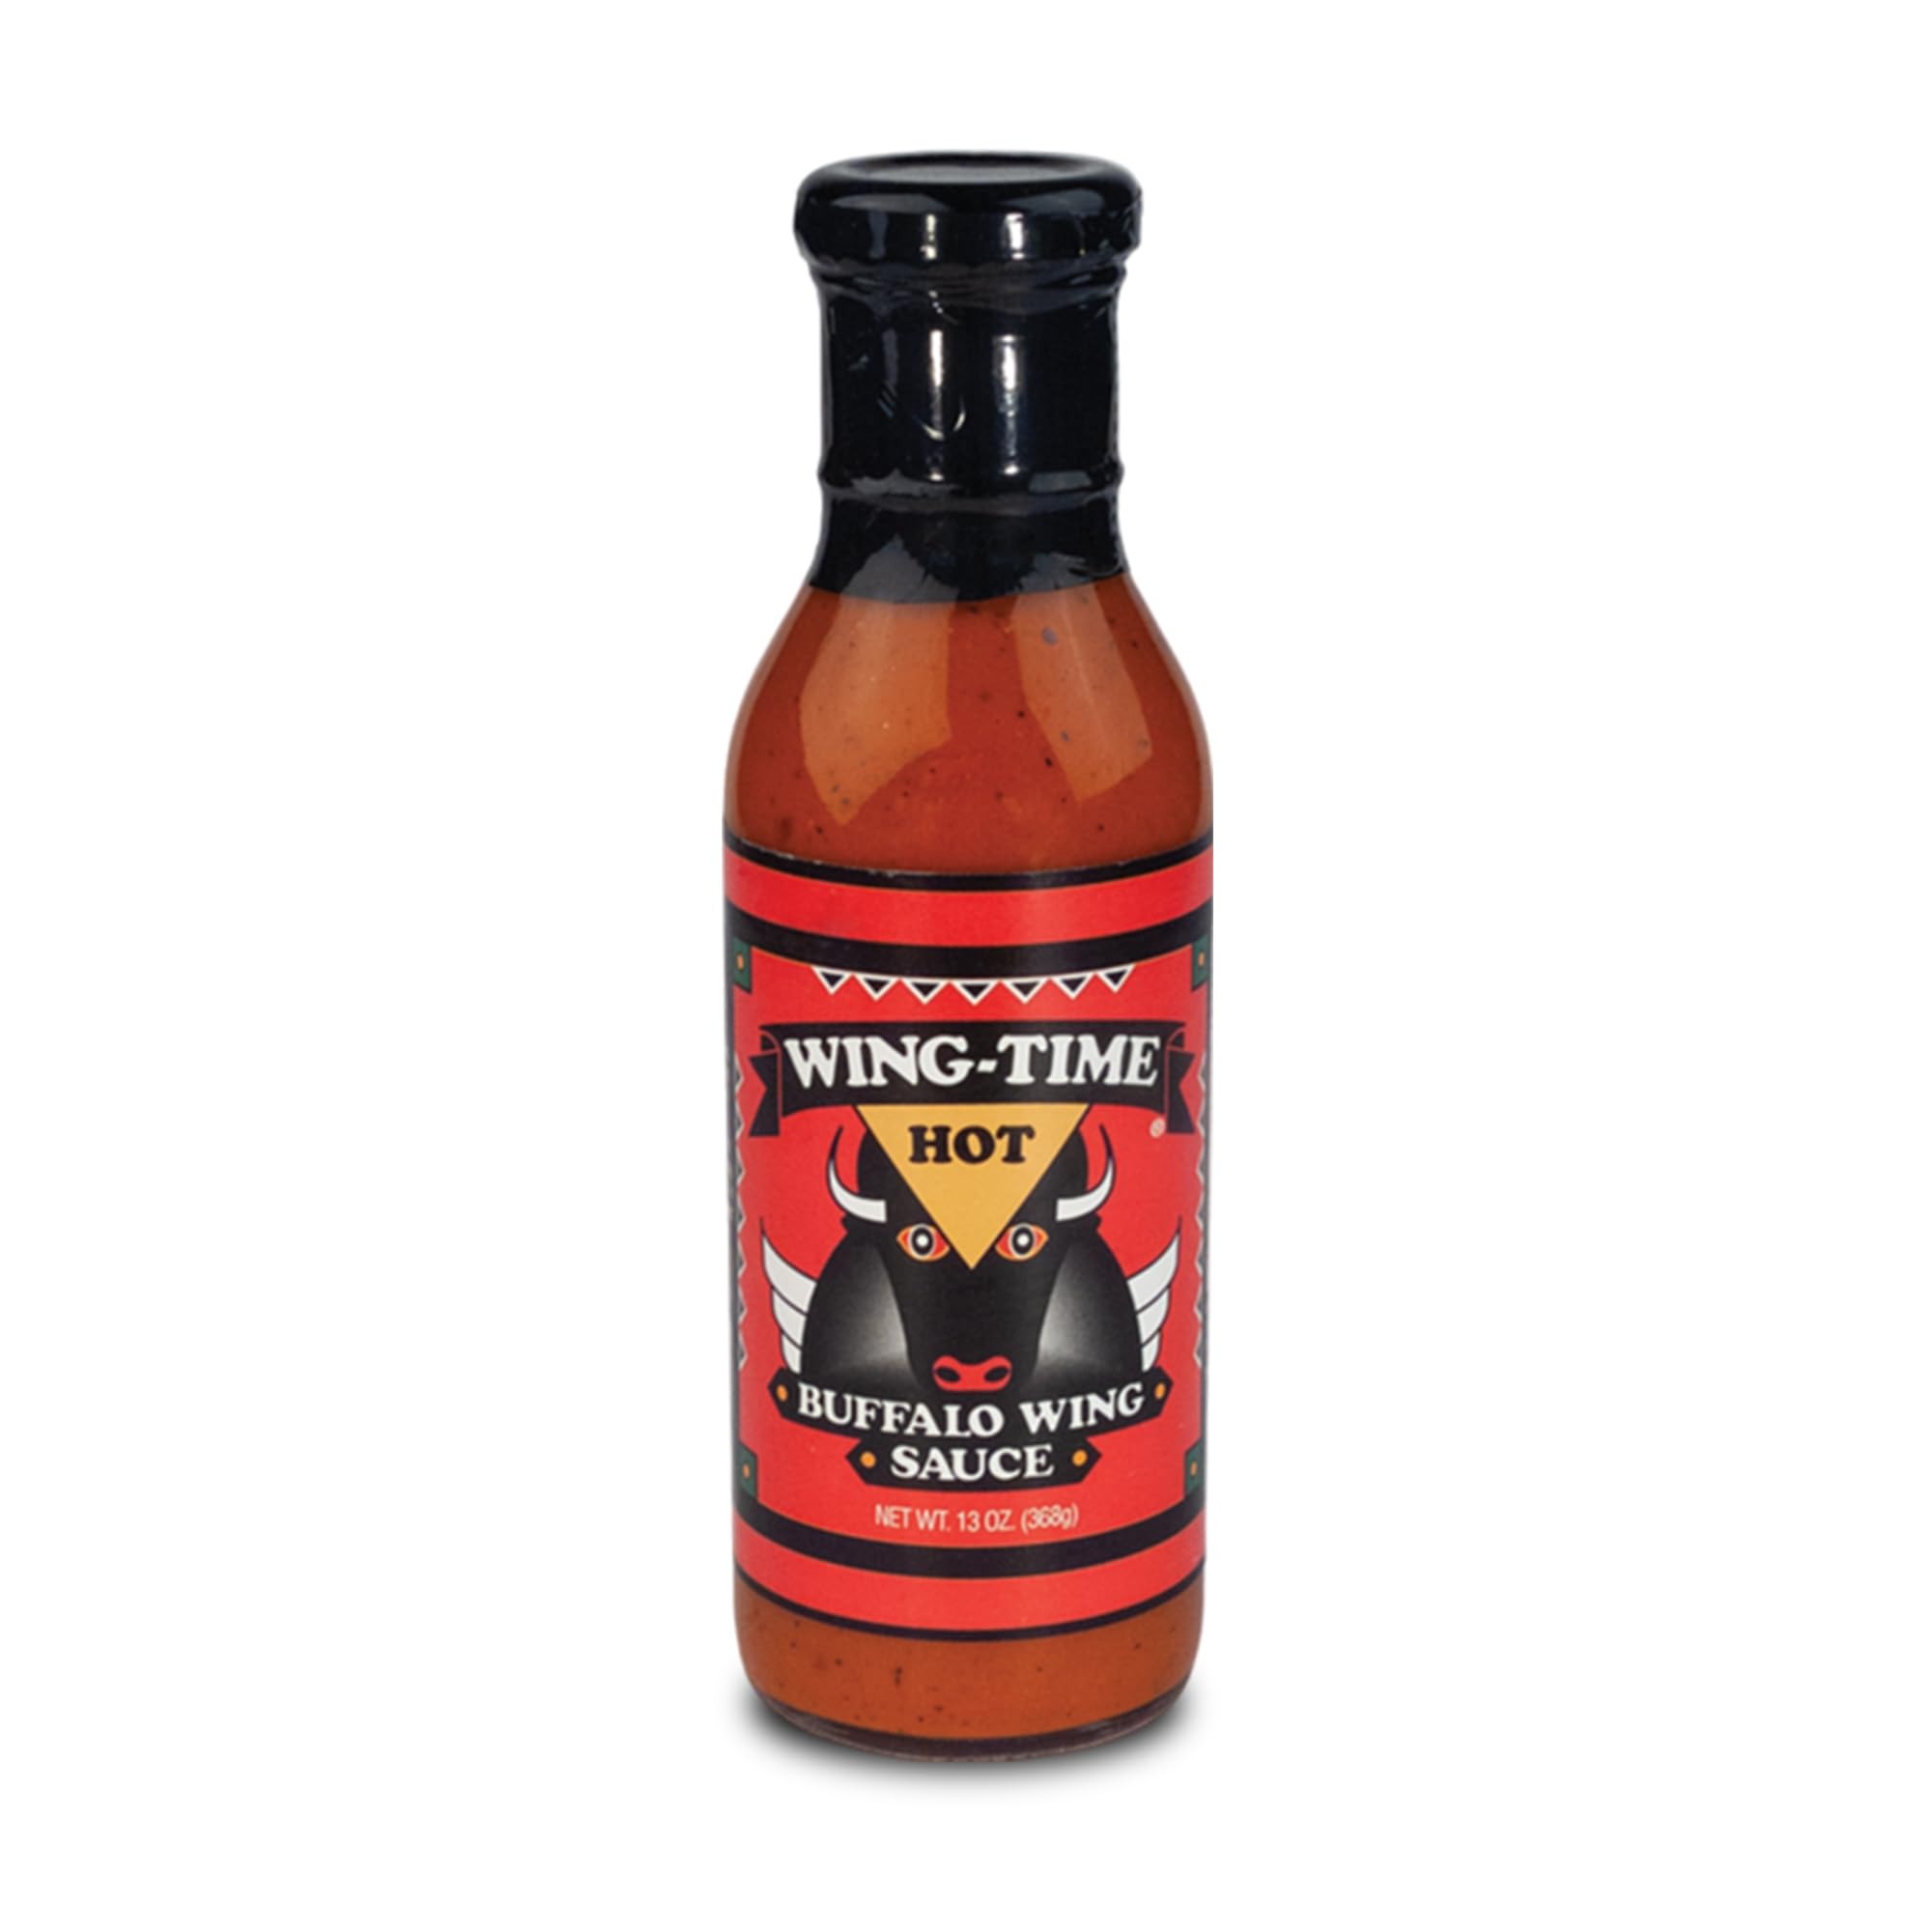
Item Name: Wing Time, Sauce Buffalo Wing Hot, 13 Ounce (Pack of 1)
Bullet Point: Hot Suace
Value: 1.0
Unit: Ounce

Price: 10.61